2017 BQ6

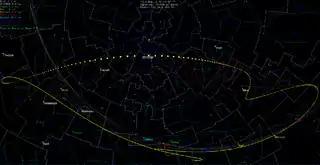
2017 passage across the sky

Based on an absolute magnitude of 21.4 and an assumed albedo for stony S-type asteroids of 0.20, measures 156 meters in diameter. The body has a rotation period of 2.15 hours and a brightness amplitude of 0.38 magnitude.